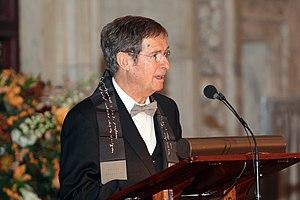
Joan Busquets Grau, né en 1946 à El Prat de Llobregat, est un urbaniste et architecte catalan.